Sanism

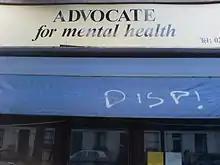
Graffiti on a mental health advocacy service

Interpretations of behaviors, and applications of treatments, may be done in a judgmental way because of an underlying sanism, according to critics of psychiatry. If a recipient of mental health services disagrees with treatment or diagnosis, or does not change, they may be labeled as non-compliant, uncooperative, or treatment-resistant. This is despite the fact that the issue may be the healthcare provider's inadequate understanding of the person or their problems, adverse medication effects, a poor match between the treatment and the person, stigma associated with the treatment, difficulty with access, cultural unacceptability, or many other issues.